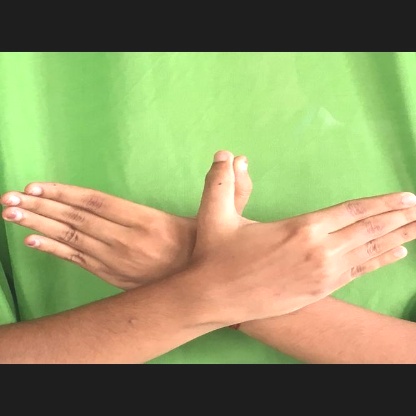
Mudra: Garuda